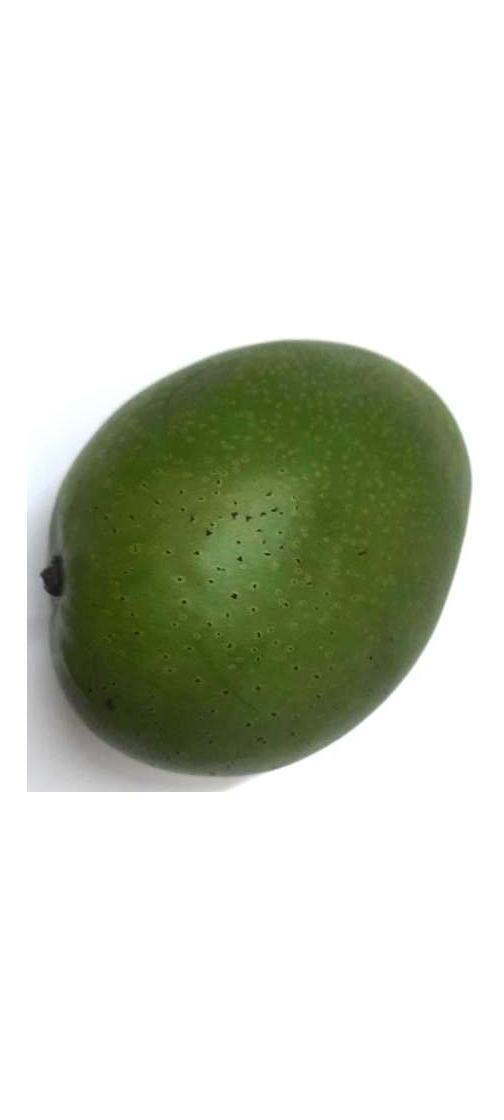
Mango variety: Ashshina Zhinuk